French law of 29 December 1915

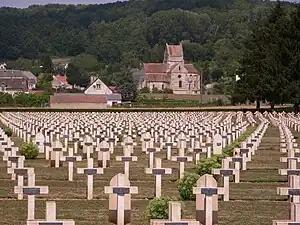
French war graves near Chemin des Dames, Aisne

There was some political opposition in France to permitting foreign governments to purchase large swathes of land. The French government instead decided to acquire the land themselves and make it available to foreign governments.